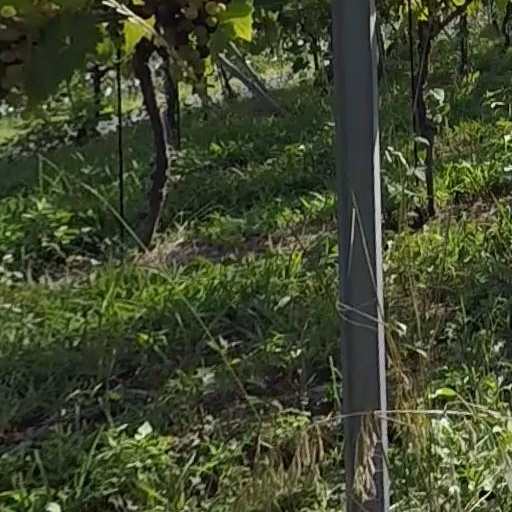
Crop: grape